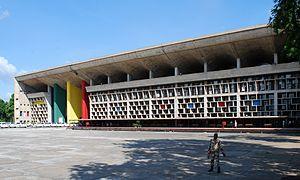
Bâtiment de la Haute-Cour du Pendjab, réalisé en 1952 par Le Corbusier à Chandigarh
Charles-Édouard Jeanneret-Gris, plus connu sous le pseudonyme Le Corbusier, est un architecte, urbaniste, décorateur, peintre, sculpteur et auteur suisse naturalisé français en 1930, né le 6 octobre 1887 à La Chaux-de-Fonds et mort le 27 août 1965 à Roquebrune-Cap-Martin.
Le complexe du Capitole de Chandigarh est un ensemble de bâtiments imaginé par Le Corbusier et construit à la suite de l'indépendance de l'Inde en 1947.
La Haute Cour du Pendjab et de l'Haryana est une haute cour de justice pour les États du Pendjab et de l'Haryana située à Chandigarh, en Inde.